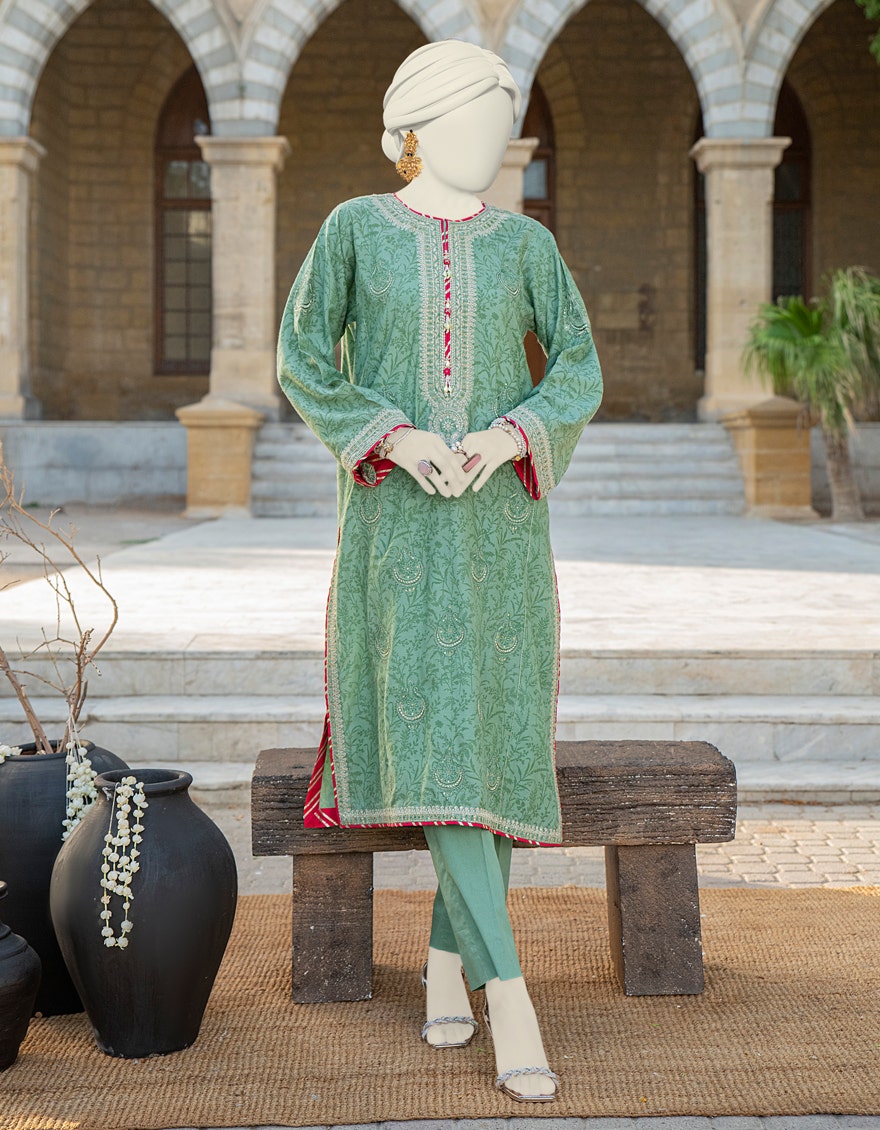
green multi embroidered cotton tunic with matching